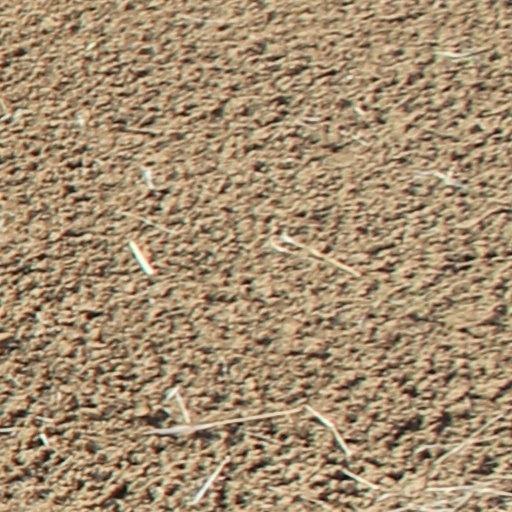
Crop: wheat